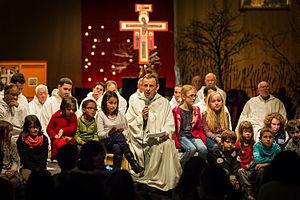
36e rencontres internationales de Taizé Strasbourg 28 décembre 2013
Les rencontres européennes de Taizé sont un événement annuel organisé par la Communauté de Taizé. Elles regroupent plusieurs dizaines de milliers de jeunes dans une ville d'Europe différente chaque année à l'occasion du nouvel an.